The Holidays

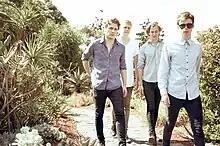
The Holidays

The Holidays are an Australian indie pop/soul band. Formed in Sydney in 2006, the band consists of Simon Jones, Will Magnus, Alex Kortt and Andrew Kerridge. Their debut album "Post Paradise" was nominated for an Australian Music Prize.